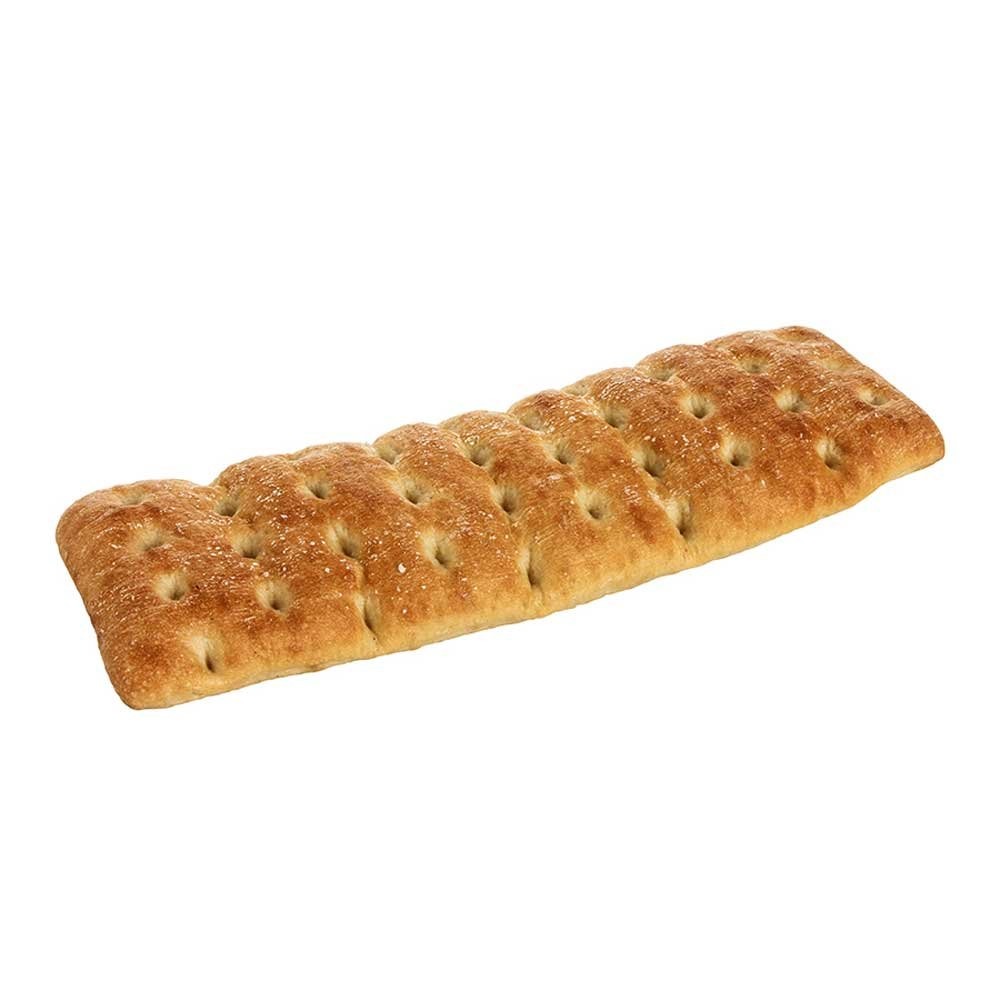
Item Name: Labrea Bakery 1/4 Sheet Focaccia Flat Bread, 17 Ounce -- 10 per case.
Bullet Point: Food items cannot be returned.
Product Description: Using the same dough as our Pain Rustique, we added a layer of extra virgin olive oil to the top. This soft, aromatic focaccia makes a great sandwich bread.
Value: 20.0
Unit: Ounce

Price: 119.9